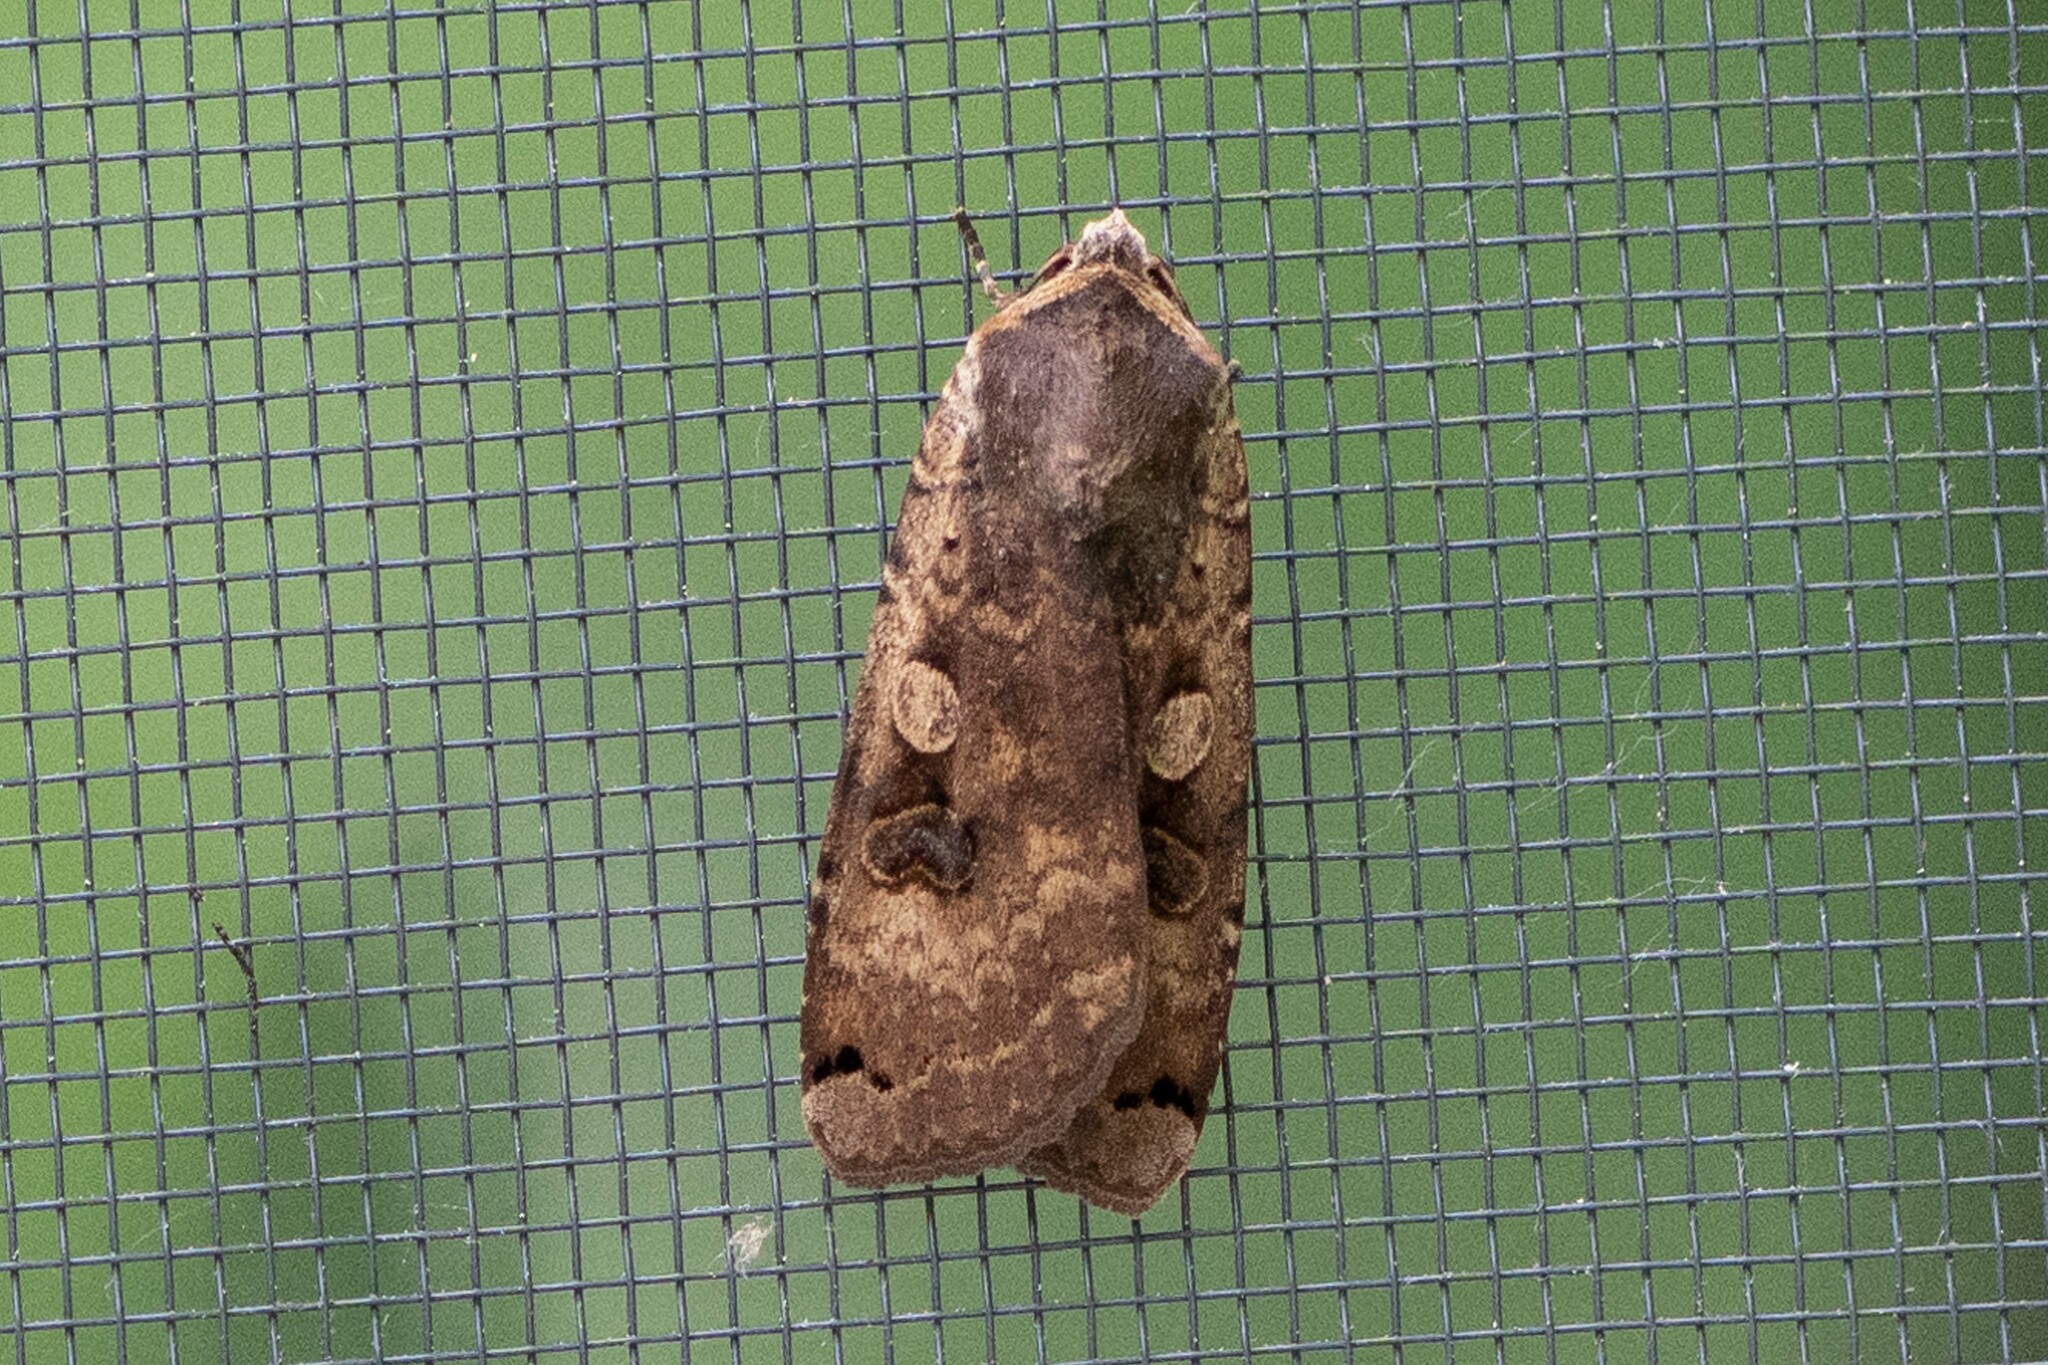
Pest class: cutworms